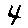
Label: 4